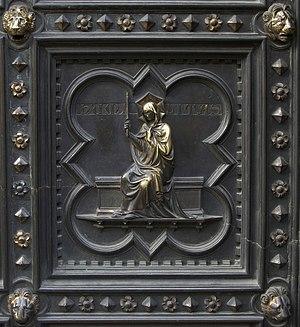
l' ""Humilité"", un des panneaux de bronze, par Andrea Pisano, des portes sud du baptistère de Florence, Italie.
Le mot humilité est généralement considéré comme un trait de caractère d'un individu qui se voit de façon réaliste. L'humilité s'oppose à toutes les visions déformées qui peuvent être perçues de soi-même, visions qui peuvent relever de la pathologie à partir d'une certaine intensité.